Hair

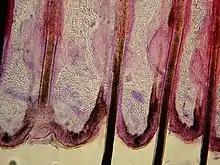
Hair follicle of Felidae.

Each strand of hair is made up of the medulla, cortex, and cuticle. The innermost region, the medulla, is an open and unstructured region that is not always present. The highly structural and organized cortex, or second of three layers of the hair, is the primary source of mechanical strength and water uptake. The cortex contains melanin, which colors the fiber based on the number, distribution and types of melanin granules. The melanin may be evenly spaced or cluster around the edges of the hair. The shape of the follicle determines the shape of the cortex, and the shape of the fiber is related to how straight or curly the hair is. People with straight hair have round hair fibers. Oval and other shaped fibers are generally more wavy or curly. The cuticle is the outer covering. Its complex structure slides as the hair swells and is covered with a single molecular layer of lipid that makes the hair repel water. The diameter of human hair varies from . Some of these characteristics in humans' head hair vary by race: people of mostly African ancestry tend to have hair with a diameter of 60–90 μm and a flat cross-section, while people of mostly European or Middle Eastern ancestry tend to have hair with a diameter of 70–100 μm and an oval cross-section, and people of mostly Asian or Native American ancestry tend to have hair with a diameter of 90–120 μm and a round cross-section. There are roughly two million small, tubular glands and sweat glands that produce watery fluids that cool the body by evaporation. The glands at the opening of the hair produce a fatty secretion that lubricates the hair.